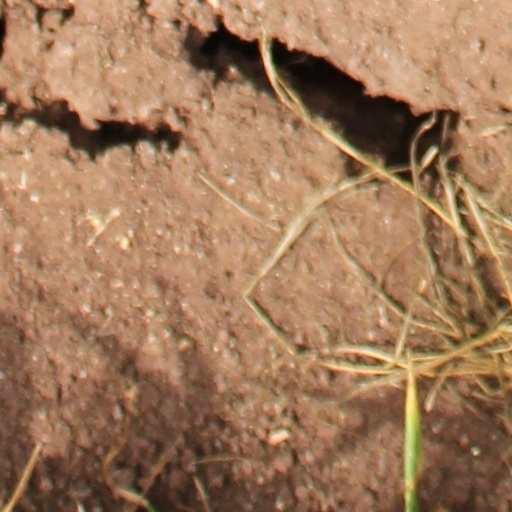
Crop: wheat